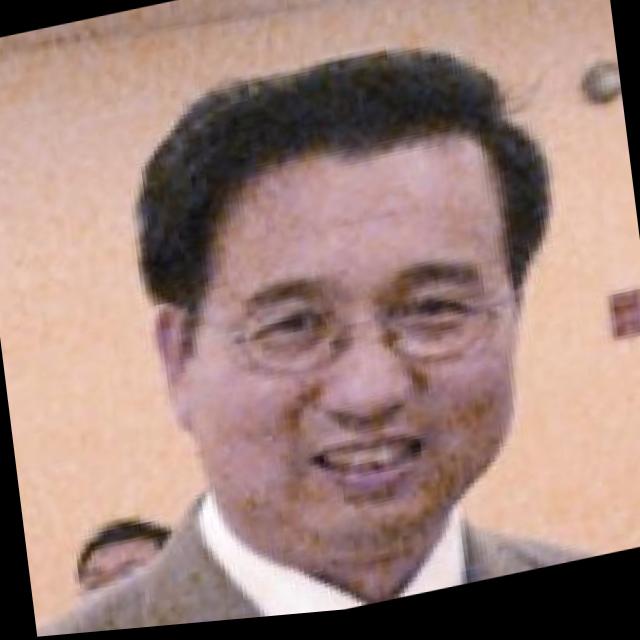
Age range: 45-64